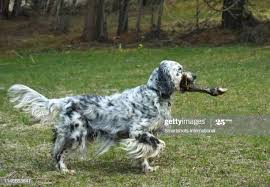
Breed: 203-n000022-English_setter